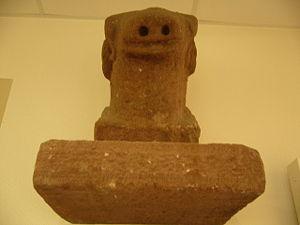
Lièpvre est une commune française située dans le département du Haut-Rhin, en région Grand Est.